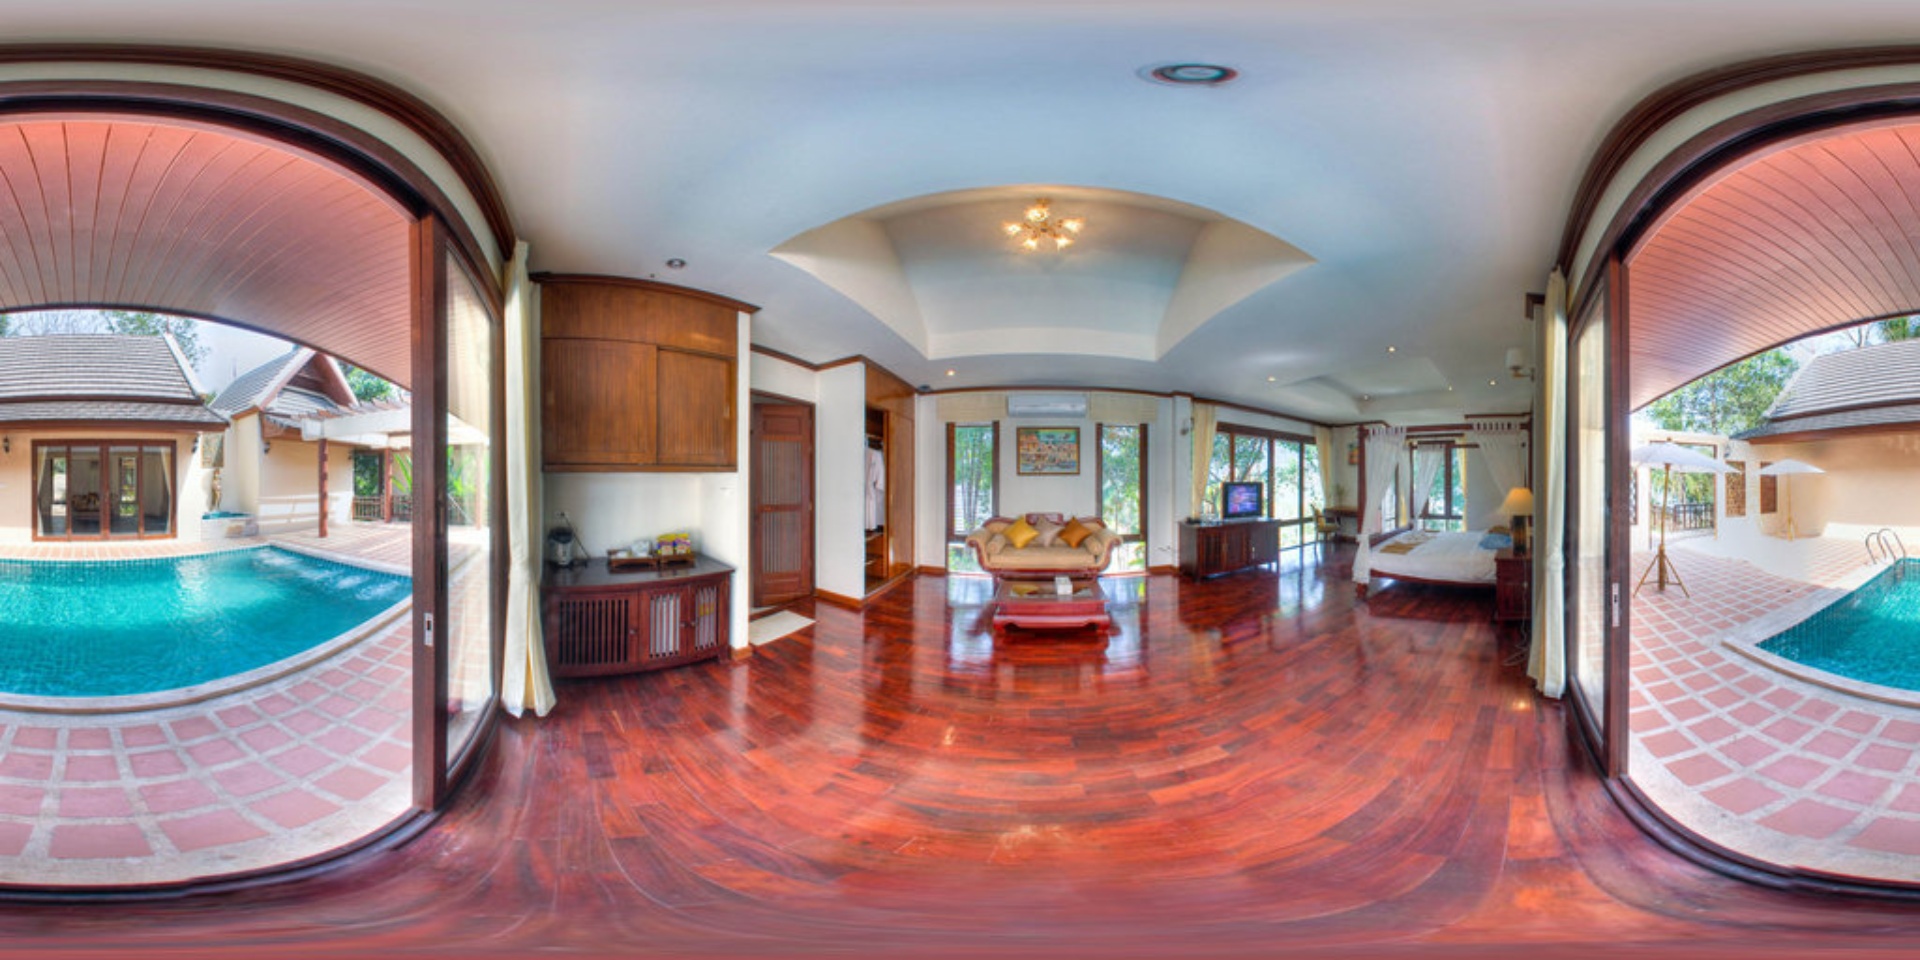
Referred object: the white air conditioner unit above the painting

Referred object: the yellow floor lamp

Referred object: turn around; the sofa in front of the window